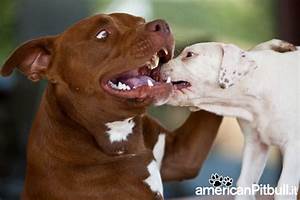
Label: dog